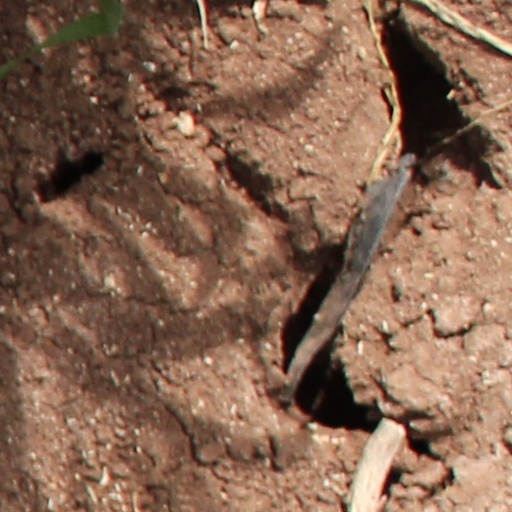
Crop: wheat